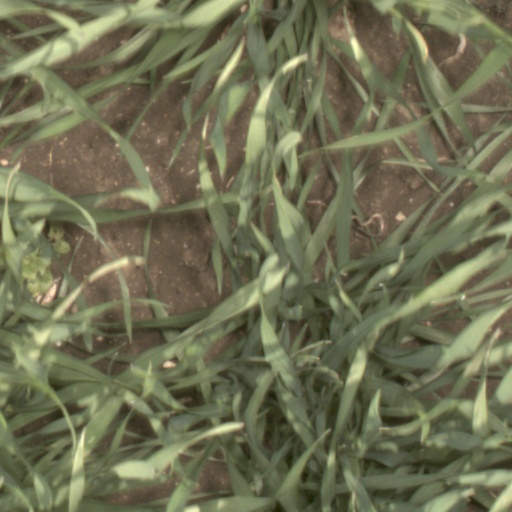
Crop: wheat